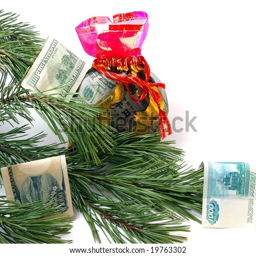
the new year 's gift with money .